Klaipėda

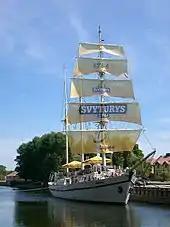
One of Klaipėda's most recognizable symbols – The "Meridianas"

In the General State Laws for the Prussian States (completed in 1794) the serfdom and privileged position of landlords and colonists was consolidated. During the Napoleonic Wars Napoleon I occupied most of the Kingdom of Prussia, thus in 1807–1808 Klaipėda was a residence of Prussian monarchs and in 1807 Frederick William III abolished serfdom. Following the abolishment of serfdom Prussian Lithuanians migrated to Klaipėda, especially its outskirts, and in 1837 they constituted 10.1% of the residents. In 1825 Klaipėda had 8,500 residents. Moreover, after the Uprising of 1863–1864 part of the Lithuanian insurgents retreated to Lithuania Minor. In 1855 was added to the city of Klaipėda, thus the number of population increased to over 17,000 and in 1875 reached ~20,000. Before World War I, the majority of Lithuanians in Königsberg Region (which included Klaipėda) integrated into the German nation. In March 1915 the population of Klaipėda was yet again ravaged by the Imperial Russian Army.